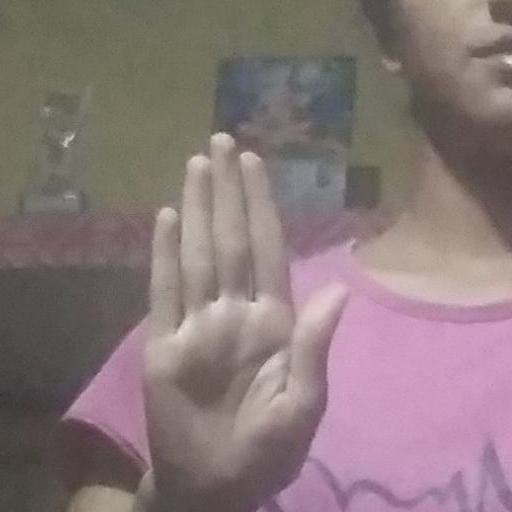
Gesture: stop